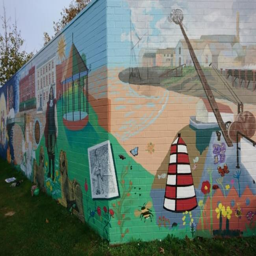
the new mural celebrating history created by person has been unveiled .